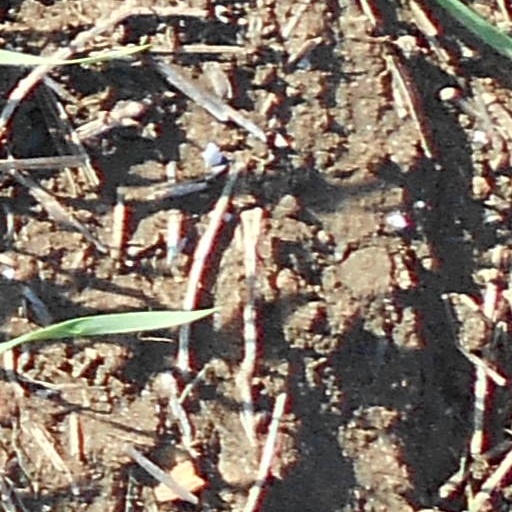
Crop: wheat